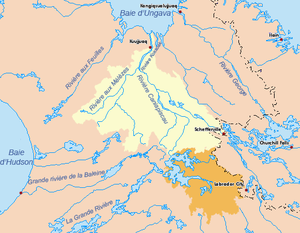
Bassin versant (jaune) de la Rivière Koksoak (Québec, Canada). Bassin détourné de la Rivière Caniapiscau vers la Grande Rivière en orange.
La rivière aux Mélèzes est une rivière qui coule dans le territoire non organisé de la Rivière-Koksoak, dans le Nunavik, dans la région administrative du Nord-du-Québec, au Québec, au Canada. Elle est un tributaire de la rivière Koksoak laquelle se déverse sur le littoral sud de la baie d'Ungava.
La rivière de la Mort est un affluent de la rive ouest de la rivière Caniapiscau dont le courant se déverse successivement dans la rivière Koksoak, puis dans la baie d'Ungava. La "rivière de la Mort" coule vers le nord-est dans le territoire non organisé de la rivière-Koksoak, dans le Nunavik, dans la région administrative du Nord-du-Québec, au Québec, au Canada.
La rivière Bras de Fer est un tributaire de la rive sud de la rivière Caniapiscau dont le courant se déverse successivement dans la rivière Koksoak, puis dans la baie d'Ungava. La rivière Bras de Fer coule vers le nord dans le territoire non organisé de la rivière-Koksoak, dans le Nunavik, dans la région administrative du Nord-du-Québec, au Québec, au Canada.
La rivière Koksoak est le plus grand fleuve du Nunavik, situé dans le territoire non organisé de Rivière-Koksoak, dans la région administrative du Nord-du-Québec, au Québec.
La rivière René-Lévesque est une rivière de la Côte-Nord au Québec. Autrefois connue comme la partie supérieure de la rivière Caniapiscau, elle a été renommée en 1997 afin de refléter le fait que le cours supérieur de la rivière est coupé du cours inférieur depuis l'aménagement du réservoir de Caniapiscau, dans le cadre de la première phase du complexe La Grande.
La rivière Kayakawakamau est le plus important tributaire de la rivière du Sable dont le courant se déverse successivement dans la rivière Caniapiscau, la rivière Koksoak, puis dans la baie d'Ungava. La rivière Kayakawakamau coule vers le nord dans le territoire non organisé de la rivière-Koksoak, dans le Nunavik, dans la région administrative du Nord-du-Québec, au Québec, au Canada.
La rivière Caniapiscau est une rivière du Québec. Un des deux principaux affluents de la rivière Koksoak avec la rivière aux Mélèzes, elle traverse le Nunavik du sud au nord sur 400 kilomètres. Elle contribue au bassin hydrographique de la baie d'Ungava. Depuis la construction du complexe La Grande, qui a détourné son cours supérieur à compter de 1981, la rivière prend sa source en aval de l'évacuateur de crues Duplanter du réservoir de Caniapiscau.